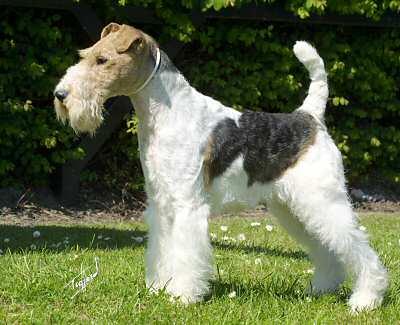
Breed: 226-n000057-wire_haired_fox_terrier